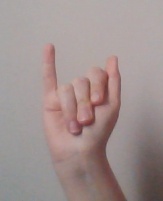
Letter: meem